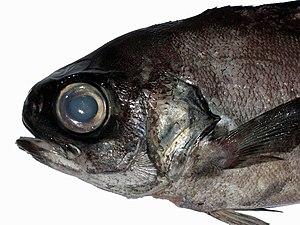
Les Centrolophidés sont une famille de poissons de l'ordre des Perciformes.